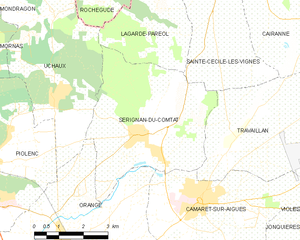
Carte des communes françaises Sérignan-du-Comtat